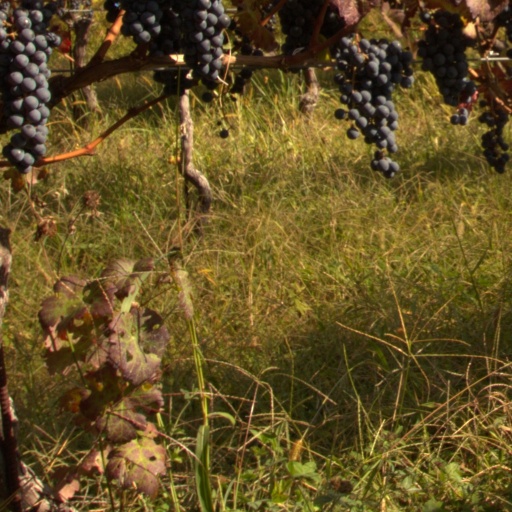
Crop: grape